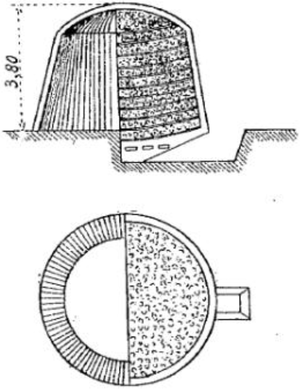
Four à chaux antique en meule, servant à la fabrication du ciment des aqueducs alimentant Lyon.
Le four à chaux ou chaufour est une catégorie de four à calcination dans lequel on transforme le calcaire en chaux par calcination et accessoirement où l’on cuit la céramique. C'est généralement un ouvrage vertical fixe et ouvert par le haut, mais on trouve également des fours horizontaux et rotatifs.